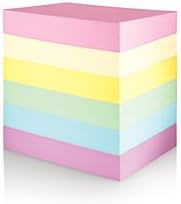
Boise Fireworx Colored Paper, 24 Lbs, 8-1/2 x 11 Inches, Bottle Rocket Blue, 500 Sheets/Ream (MP2241BE)
Category: Office Products
Choose Paper with Pop for all of your printing projects. Attention-grabbing colors help your documents stand out. Smooth finish and multipurpose design ensure universal compatibility. Archival-quality, acid-free stock resists age-related yellowing and fading. Specially marked reams include Box Tops for Education coupon. This product was made from wood that came from a certified managed forest.
Features: Paper with Pop. | Attention-getting colors. | Compatible with all printers and office equipment.